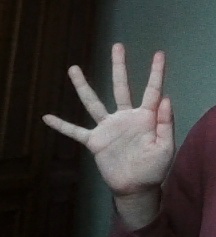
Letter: sheen